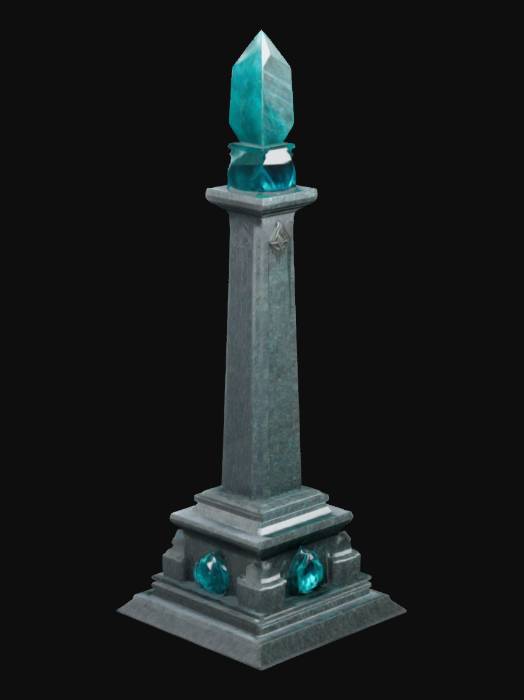
미적 점수 (1~10점): 9